Congreve rocket

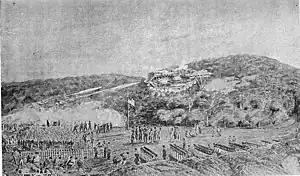
Royal Navy rocket brigade at the bombardment of Ruapekapeka pā, January 1846

The Royal Marine Artillery used Congreve rockets in several engagements during this conflict. Two battalions of Royal Marines were sent to North America in 1813. Attached to each battalion was a rocket detachment, each with an establishment of 25 men, commanded by lieutenants Balchild and John Harvey Stevens. Both rocket detachments were embarked aboard the transport vessel "Mariner" Rockets were used in the engagements at Fort Oswego and Lundy's Lane.